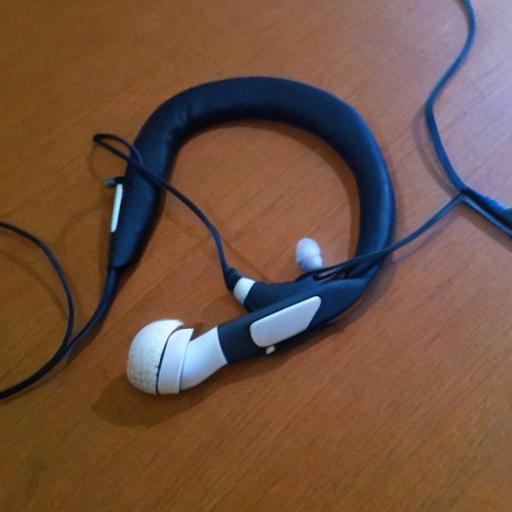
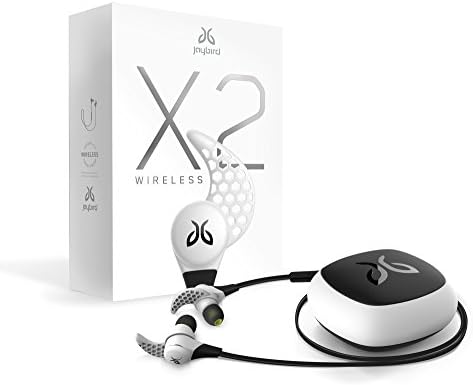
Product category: headphones
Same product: no